1982 World's Fair

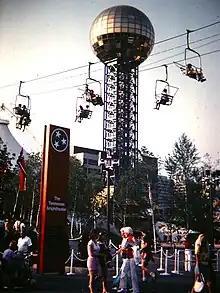
Visitors walking the fairgrounds below the Sunsphere, June 3, 1982

On May 1, 1982, the 1982 World's Fair opened to a crowd of 87,000 with the theme "Energy Turns the World". Television commercials broadcast prior to the fair used the marketing tagline "You've Got To Be There!" The opening ceremony was broadcast on local and regional television stations, with President Ronald Reagan arriving to open the fair. Television personality and Winchester native Dinah Shore was the master of ceremonies for the fair. A six-month pass to the fair sold for $100 ($ in dollars).